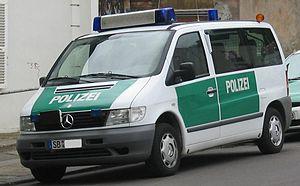
Un fourgon cellulaire est un fourgon utilisé comme véhicule de police ou de l'administration pénitentiaire, et destiné au transport des prisonniers. Son nom argotique lui a été donné par analogie avec le « panier à salade », récipient grillagé destiné à essorer la salade après lavage. Primitivement, les véhicules hippomobiles de police, à claire-voie, qui transportaient les prisonniers, les secouaient copieusement sur les rues alors pavées des agglomérations.